Knabrostræde 28

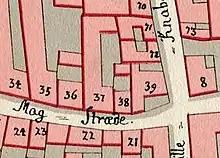
No. 39 and 49 seen on a detail from Christian Gedde's map of Snaren's Quarter, 1757.

The property was listed as No. 45 in Snaren's Quarter (Snarens Kvarter) in Copenhagen's first cadastre of 1689. It was at that time owned by merchant Hermann II von Lengerken (1639-1702). He resided in the building with his wife Elisabeth née Holst (16651718) and their four daughters. Their daughter Elisabeth von Lengerken was married to Abraham Kløcker. She was the mother of Herman Lengerken Kløcker. The property was later destroyed in the Copenhagen Fire of 1728, together with most of the other buildings in the area. The current building on the site was constructed in approximately 1730.